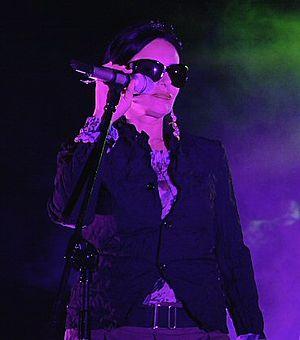
Olga Aleksandra "Kora" Sipowicz le 8 juin 1951 à Cracovie et morte le 28 juillet 2018 à Bliżów, est une chanteuse et auteure-compositrice polonaise de rock. Elle est la chanteuse principale du groupe de rock polonais Maanam. Elle donne également sa voix pour le personnage Edna Mode dans le doublage polonais des Indestructibles.
Maanam est un groupe de musique polonais de rock, fondée par Marek Jackowski, Kora et Milo Kurtis en 1976. Initialement doté d'un son acoustique, le groupe a opté pour un style plus électrique en 1980 et compte depuis lors parmi les plus gros vendeurs de singles et d'albums en Pologne de ces 25 dernières années.